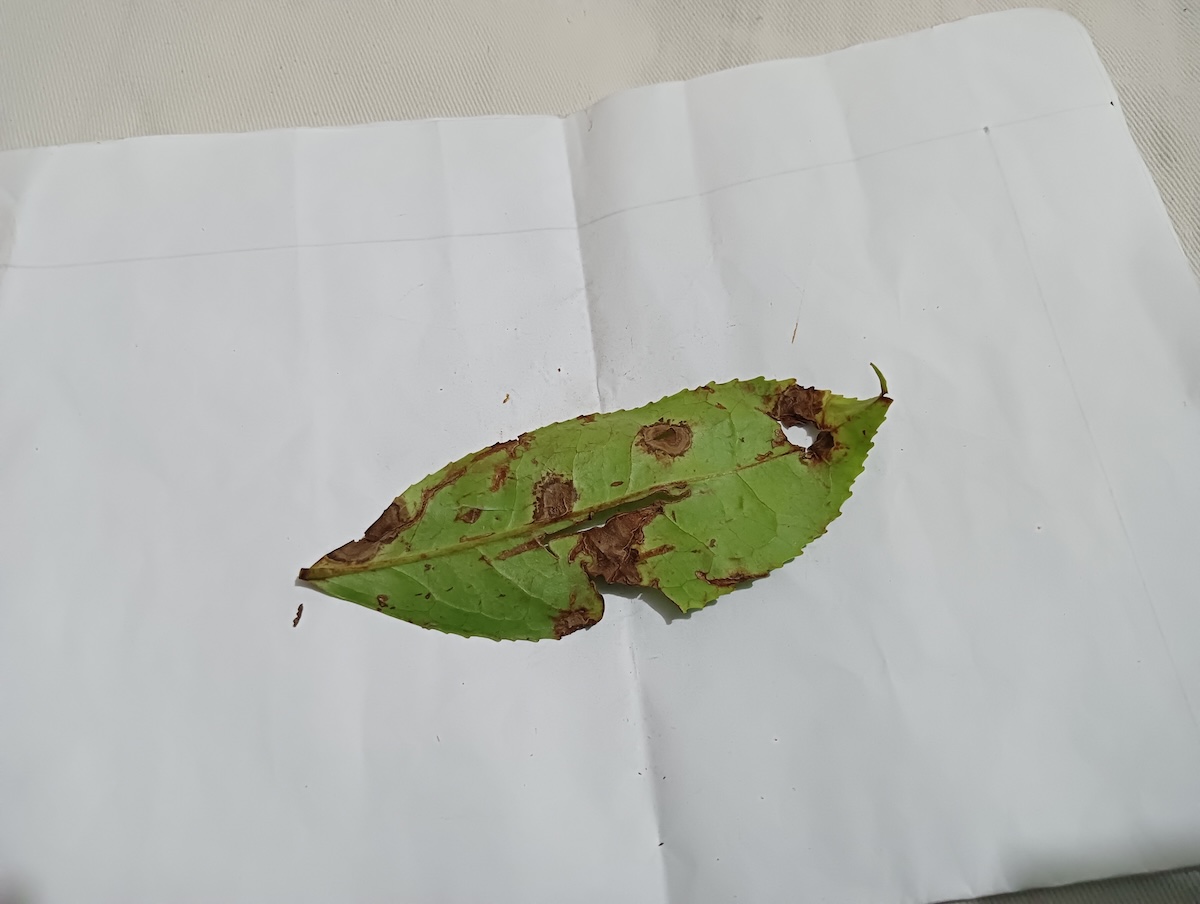
Label: Gray Blight